Action of 22 August 1917

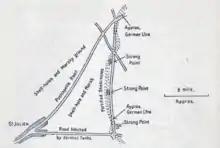

After the Germans recaptured Inverness Copse on 24 August, Gough cancelled the general attack due for 25 August. Haig transferred responsibility for the offensive to the Second Army, which would use all the resources that could be assembled to capture the Gheluvelt Plateau. The II Corps was to revert to the Second Army and the attack front was extended southwards to Klein Zillebeke. By the end of August, thirty German divisions had fought at Ypres, two of them twice and 23 had been exhausted and replaced; at full strength, German divisions had only rather than the a British division. The British had used two twice, of which been withdrawn. Including the four French divisions of the First Army, divisions with an establishment of had engaged divisions with an establishment of Nine of the German divisions had been transferred from Champagne and Alsace-Lorraine, which eased the pressure on the French armies.